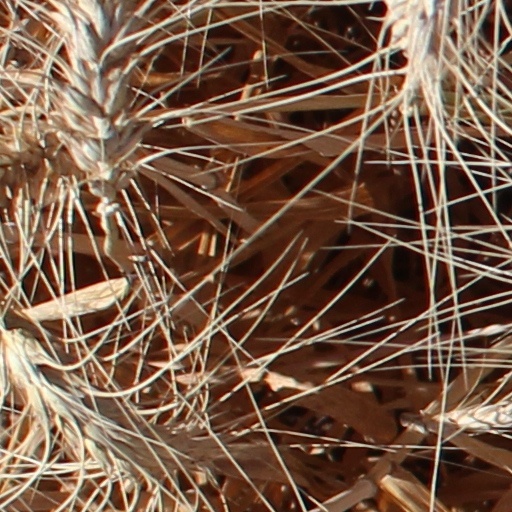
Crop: wheat